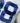
Number: 8